Judge Earl S. Stone House

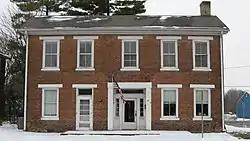
Judge Earl S. Stone House, January 2011

Judge Earl S. Stone House is a historic home located at Noblesville, Hamilton County, Indiana. It was built in 1849, and is a two-story, five-bay, L-shaped, Greek Revival style brick dwelling. It is probably the oldest building in Noblesville.